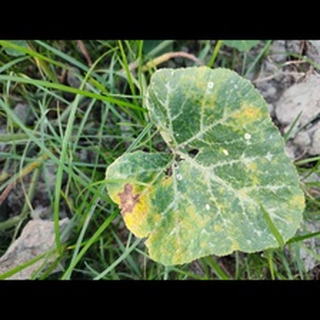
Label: pumpkin_downy_mildew